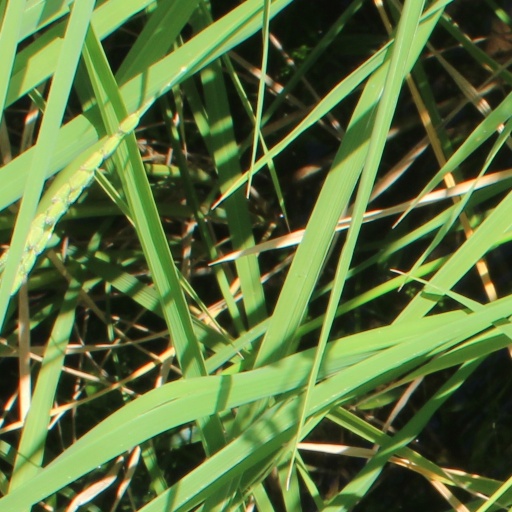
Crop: rice